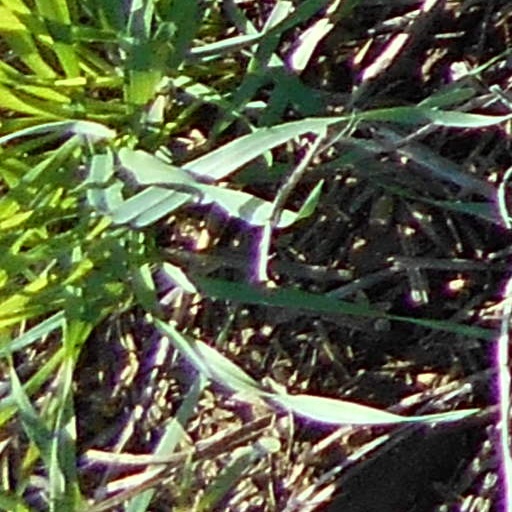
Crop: wheat